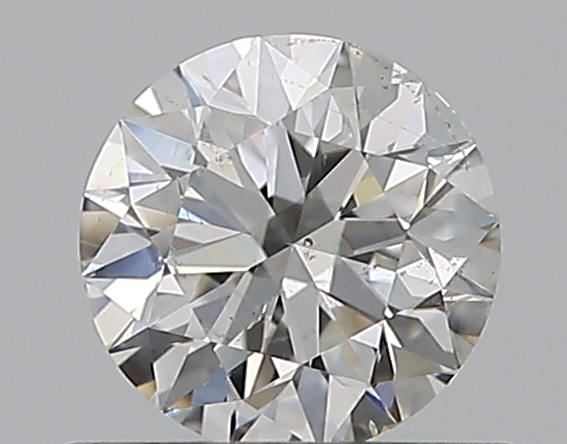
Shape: round
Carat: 0.5
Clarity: SI2
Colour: H
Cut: EX
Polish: EX
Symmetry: EX
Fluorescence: N
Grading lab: GIA
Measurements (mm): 5.06 x 5.08 x 3.16